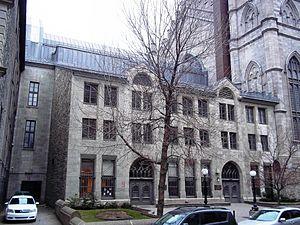
Chapelle Notre-Dame du Sacré-Cœur, Montréal
La chapelle Notre-Dame du Sacré-Cœur est une chapelle située est à l'intérieur de la basilique Notre-Dame de Montréal. Elle a une entrée extérieure sur la rue Saint-Sulpice à l'est.